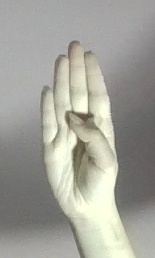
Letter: kaaf